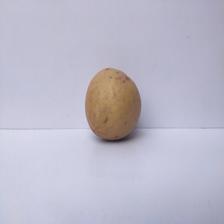
Size: Large